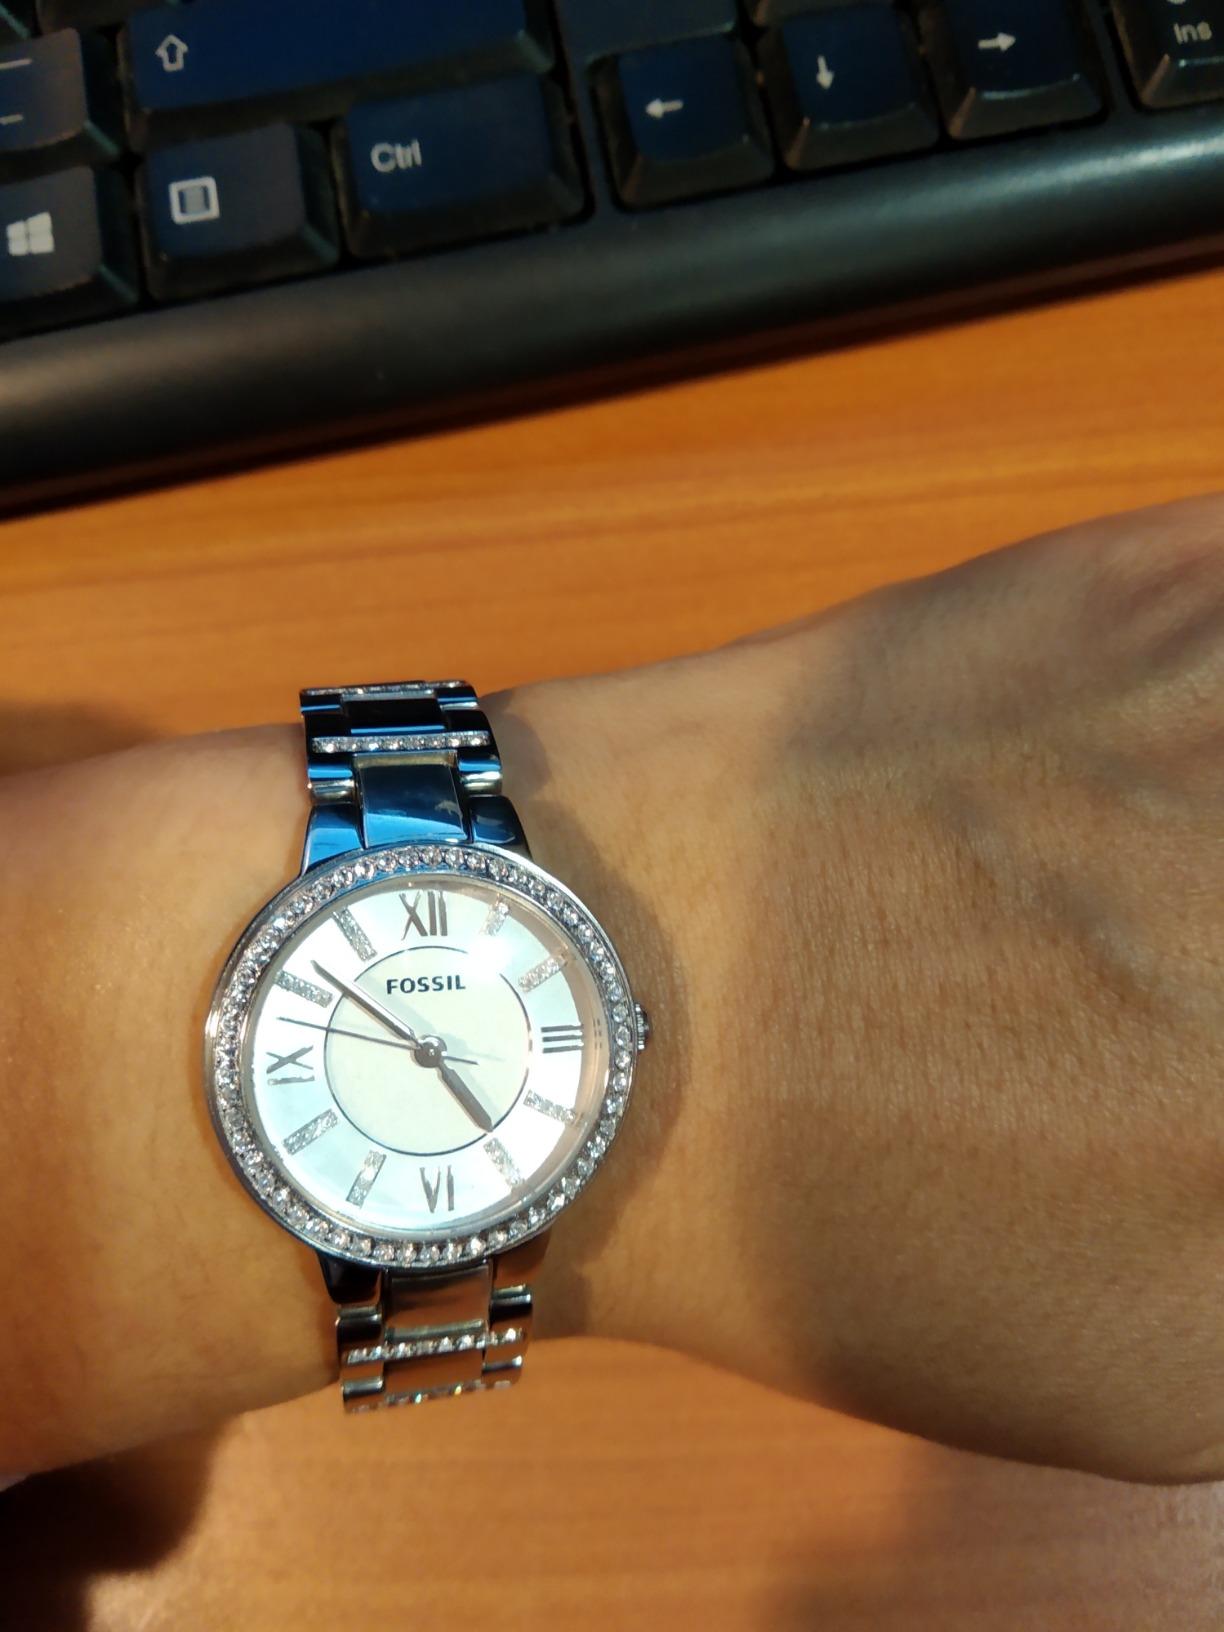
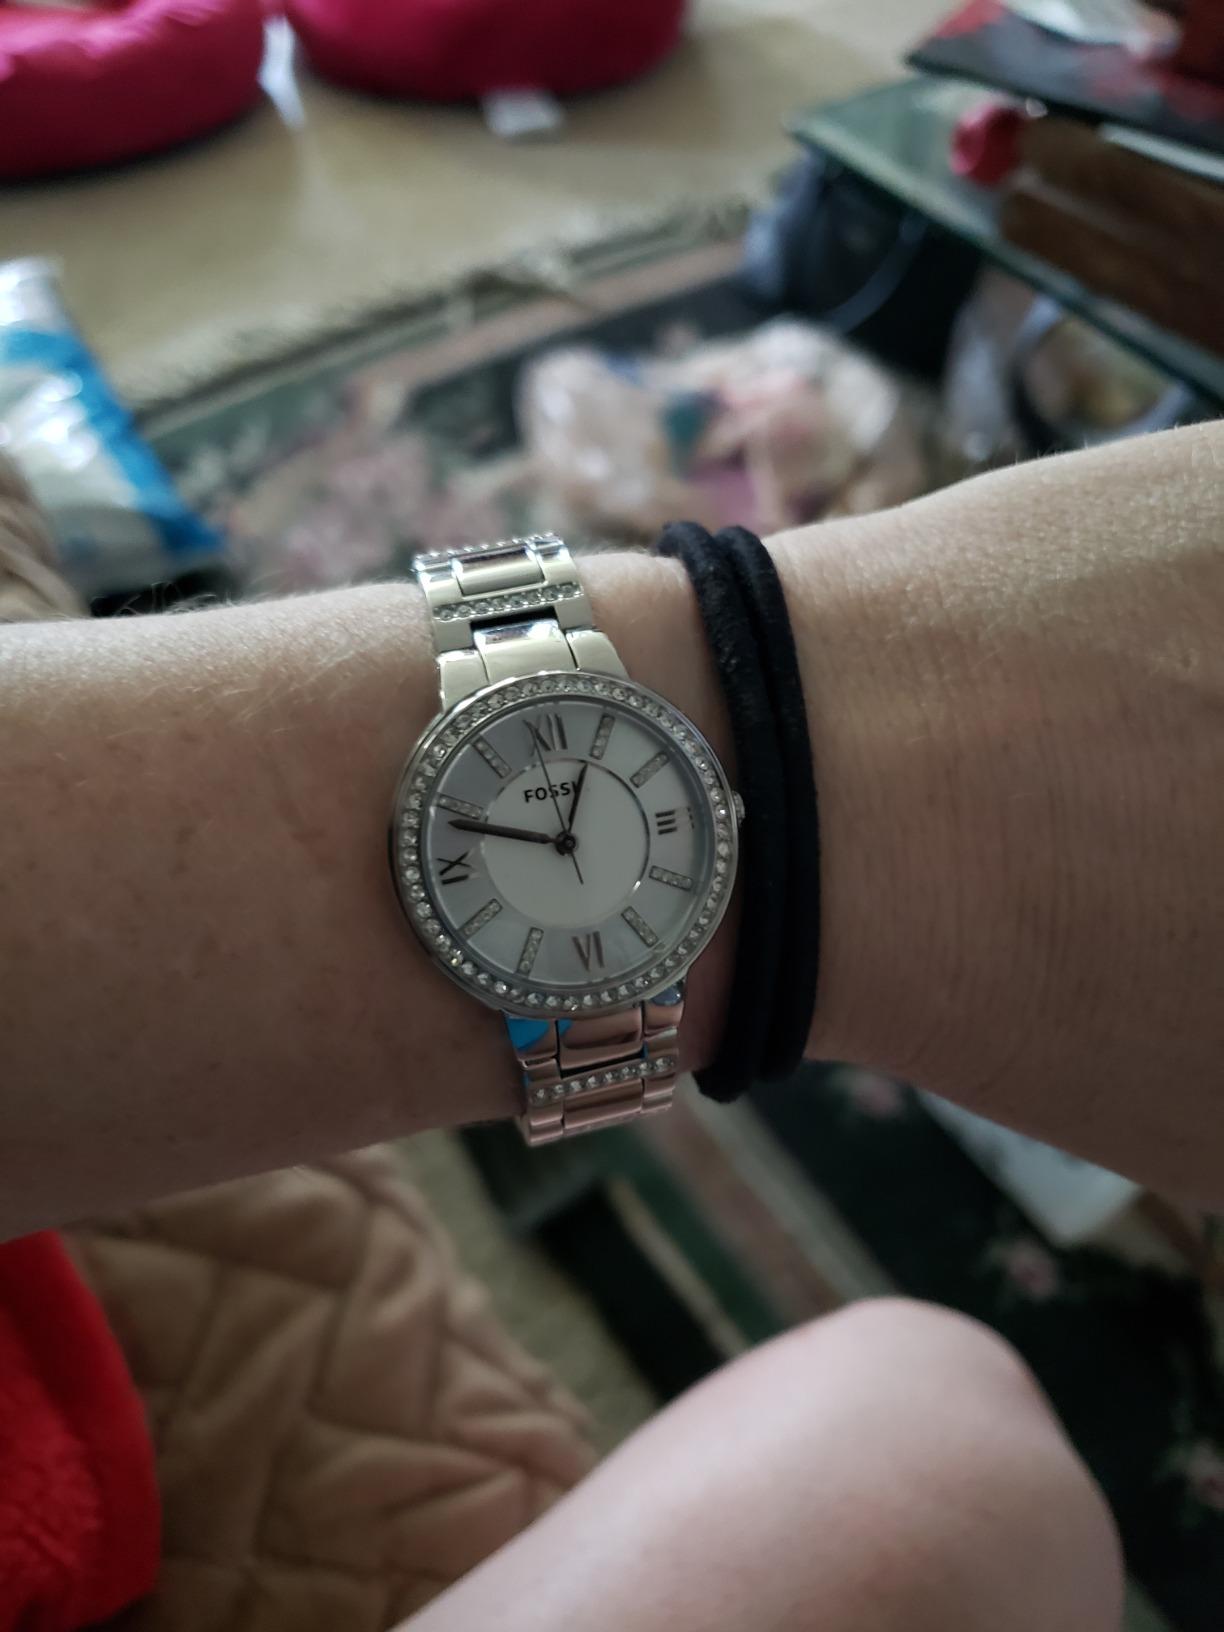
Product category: accessories_watch
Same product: yes